Pinniped

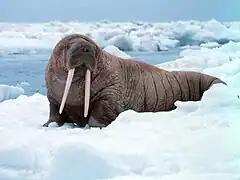
Walrus on ice off Alaska. This species has a discontinuous distribution around the Arctic Circle.

Pinnipeds keep warm by having large, thick bodies, insulating blubber and fur, and fast metabolism. Their idle body temperature is around against the ocean water. Metabolic rates of different species vary between 1.5 and 3 times that of land mammals. Also, the blood vessels in their flippers are adapted for countercurrent exchange; small veins surround arteries transporting blood from the body core, capturing heat from them. While blubber and fur keep the seal warm in water, they can also overheat the animal when it is on land. To counteract overheating, many species cool off by covering themselves in sand. Monk seals may even dig up the cooler layers. The northern fur seal cools off by panting.